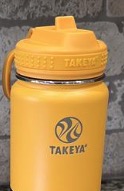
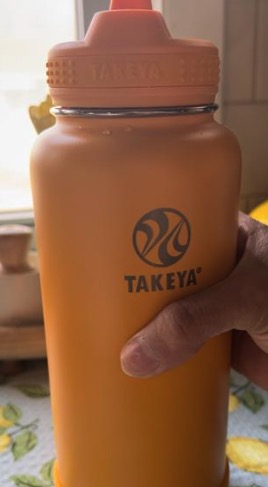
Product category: misc
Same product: yes